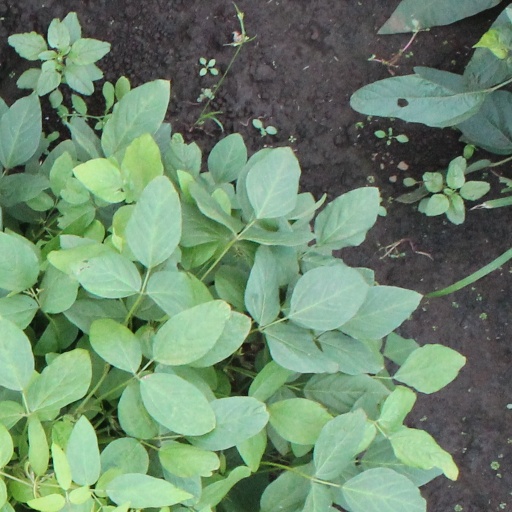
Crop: soybean